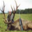
Label: deer